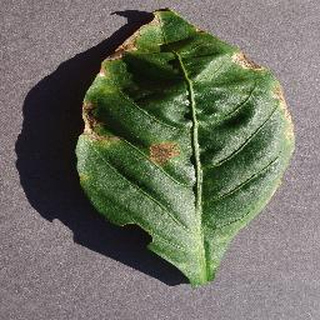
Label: bell_pepper_bacterial_spot